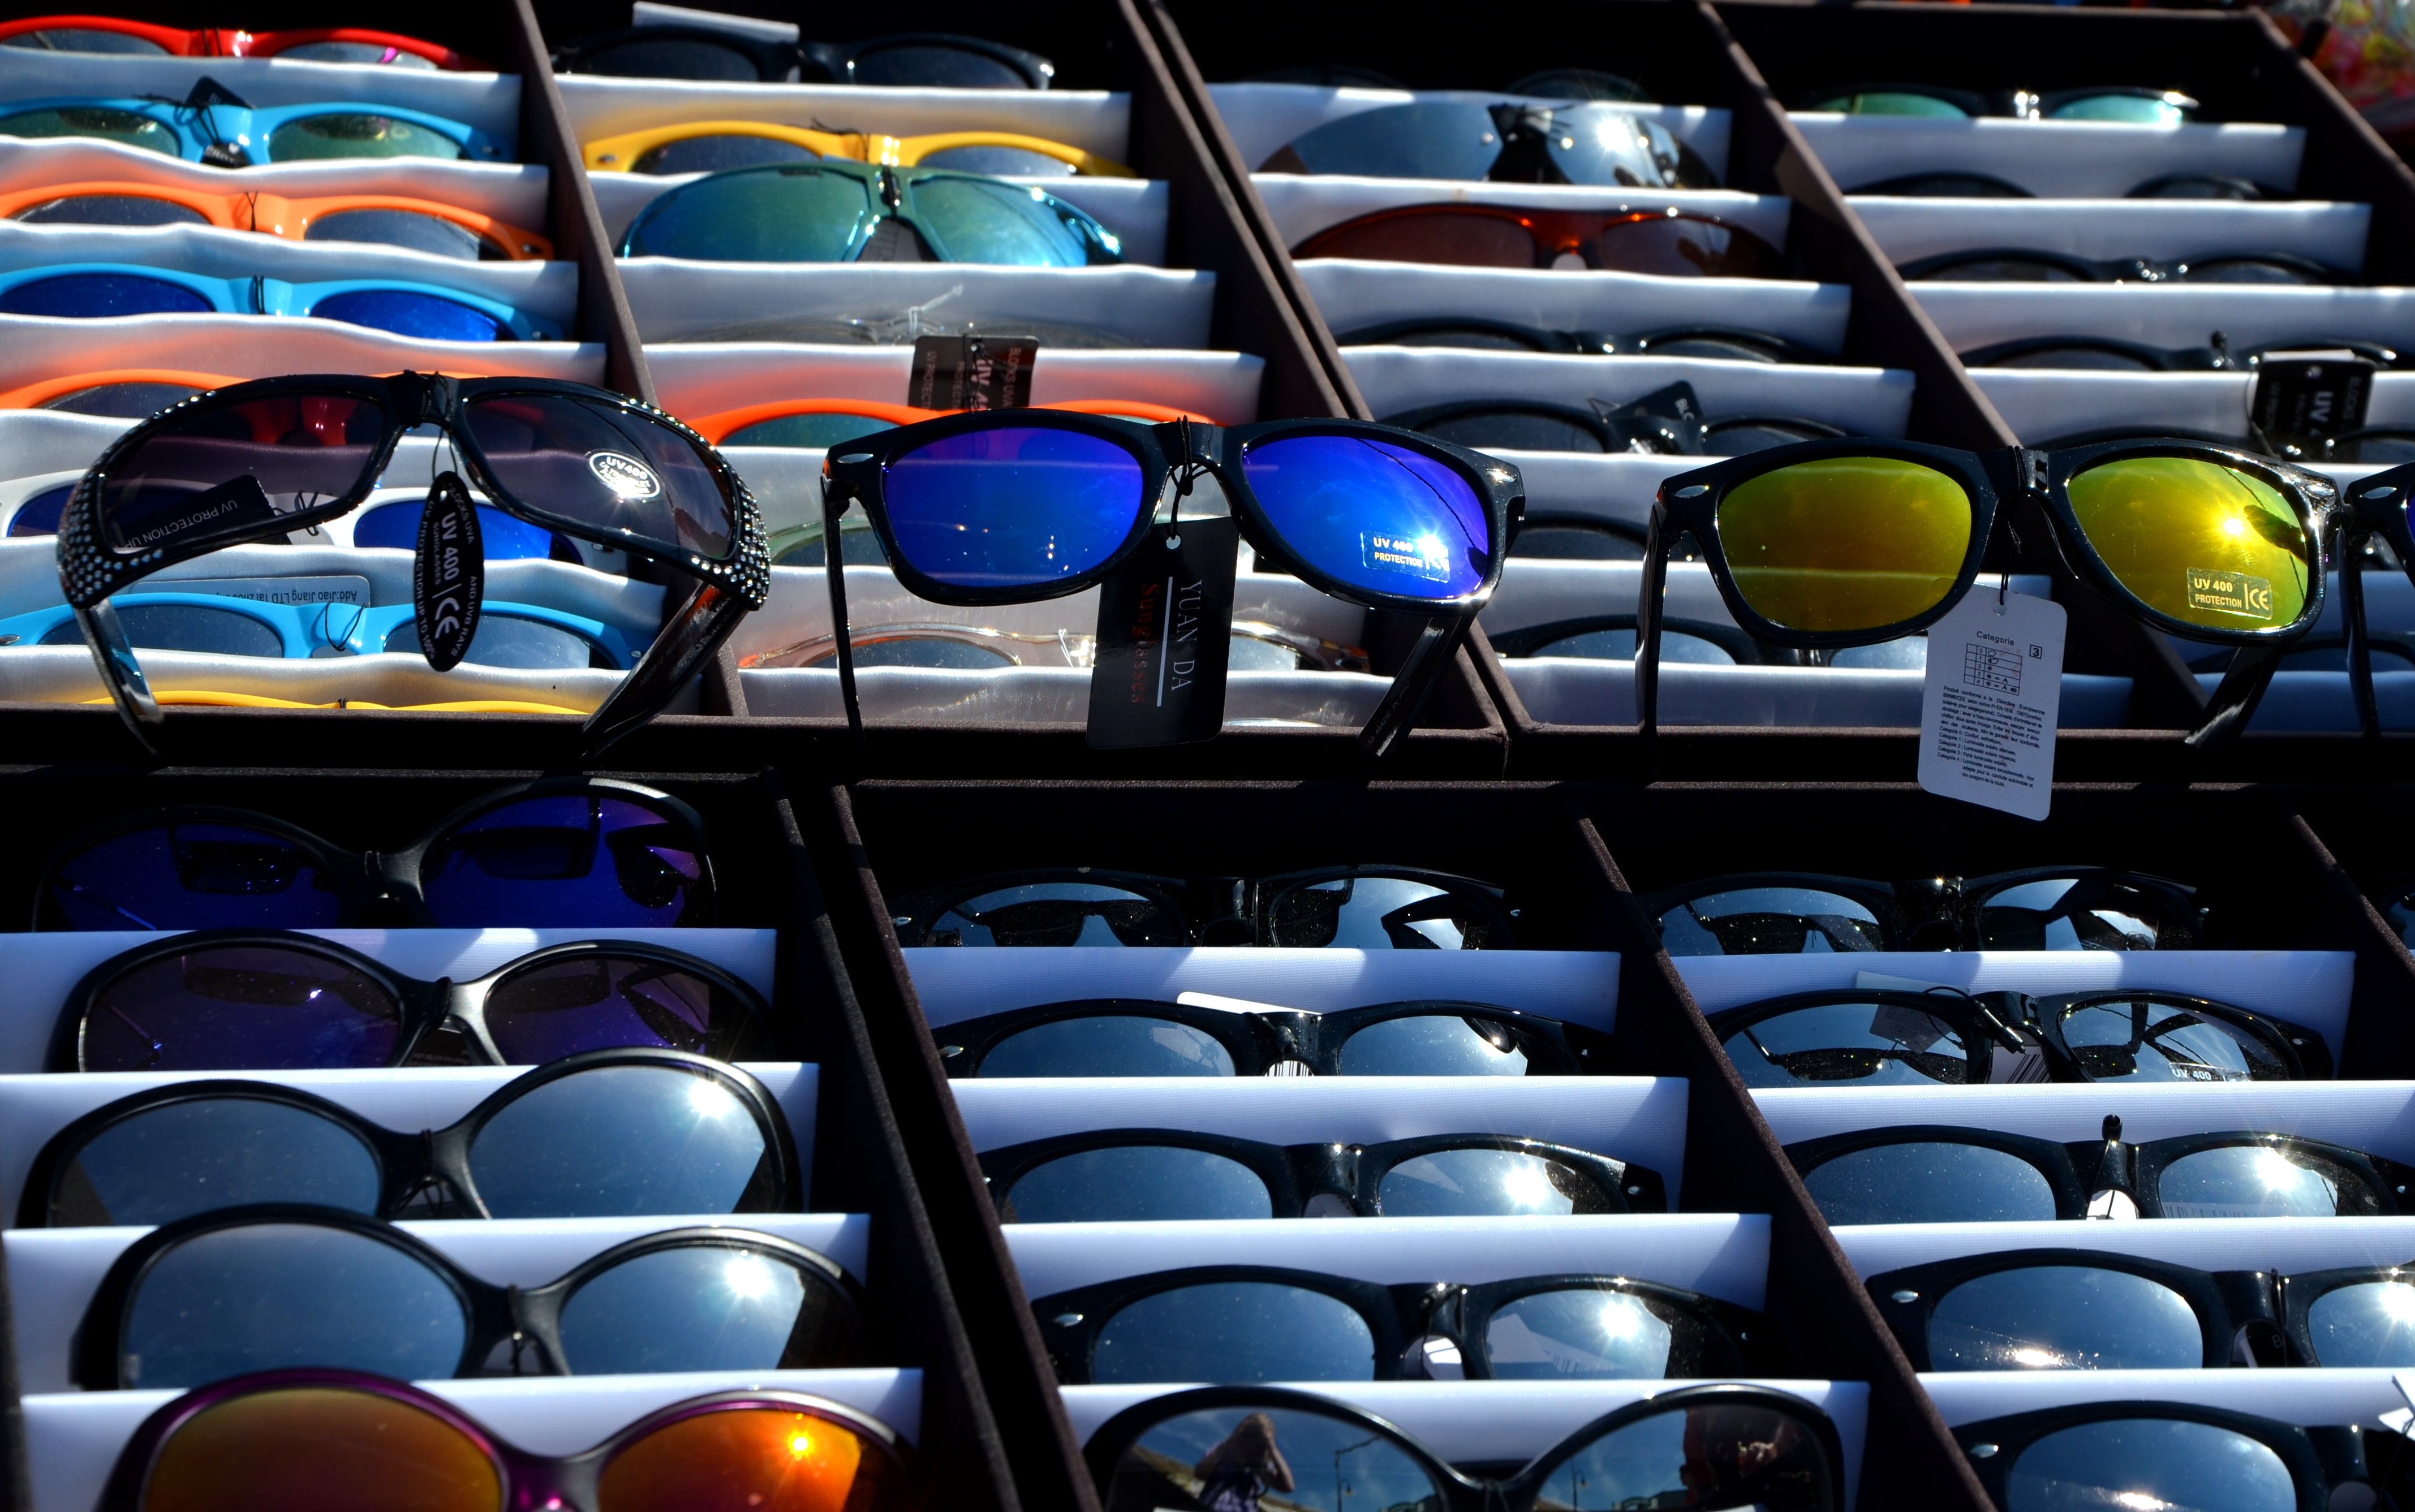
structure, color, holiday, blue, eyes, sunglasses, glasses, tinted, lenses, sun protection, uv radiation, sport venue